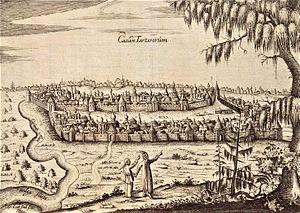
Nikolaï Ivanovitch Ilminski est un linguiste orientaliste et traducteur russe.
Kazan [kɑzɑ̃] est une ville de l'Ouest de la Russie et la capitale de la république du Tatarstan, une des divisions de la Russie. Sa population s'élevait à 1 251 969 habitants en 2019 ce qui en fait la sixième ville de Russie. Kazan est un grand centre industriel et universitaire ainsi qu'un important nœud de communication. Kazan est située sur le cours moyen de la Volga à environ 700 km à l'est de Moscou. Kazan comme la république dont elle fait partie est pour moitié peuplée de Tatars ce qui lui vaut de bénéficier d'une autonomie politique plus importante que d'autres sujets de la Russie.